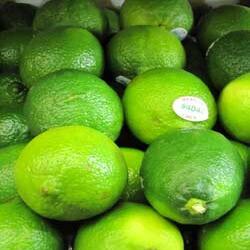
Label: Lemon